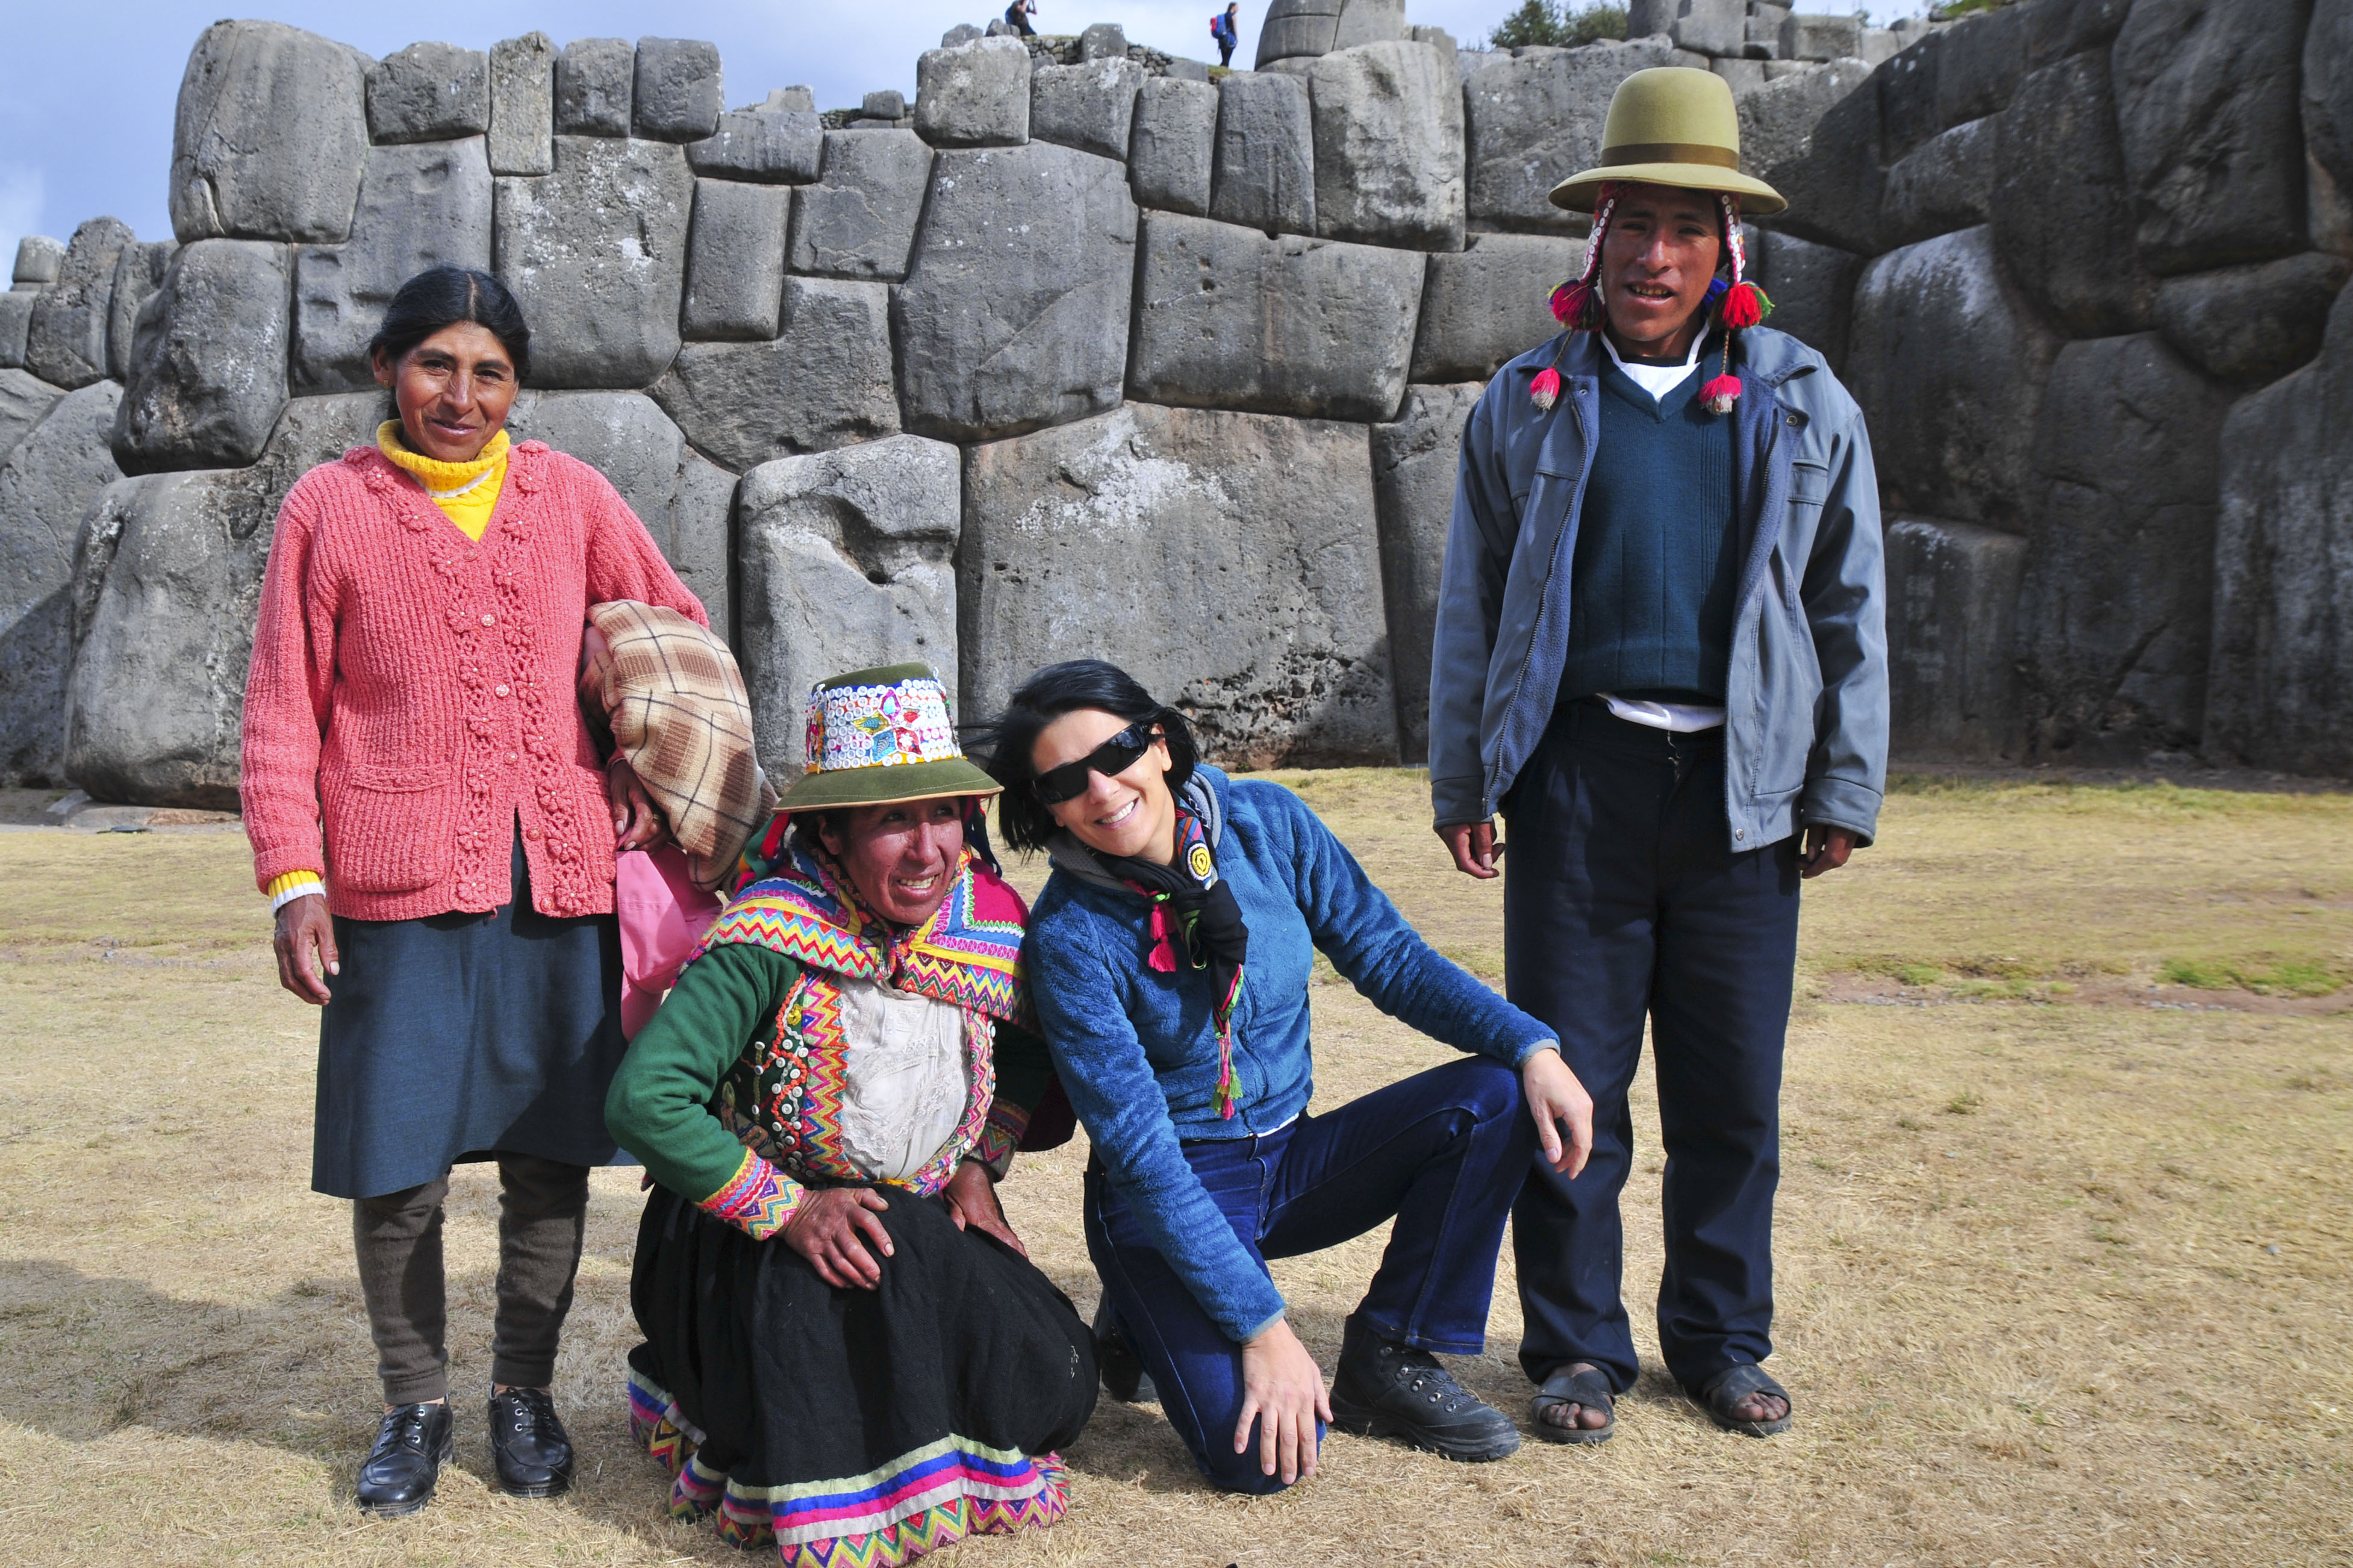
people, nikon, peru, family, tradition, d300, social group